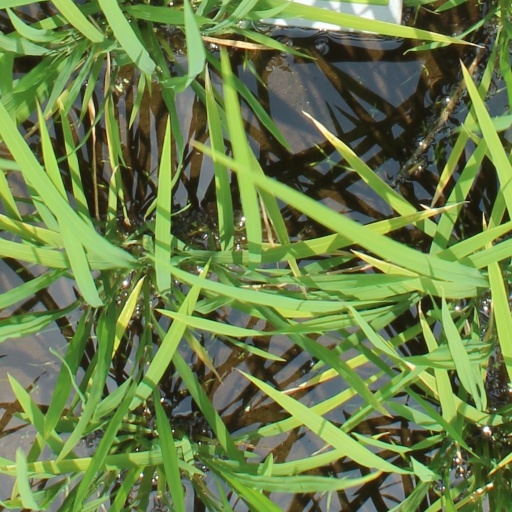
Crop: rice